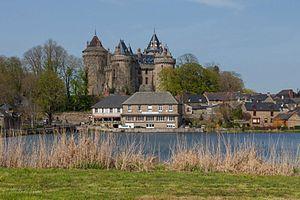
Château de Combourg